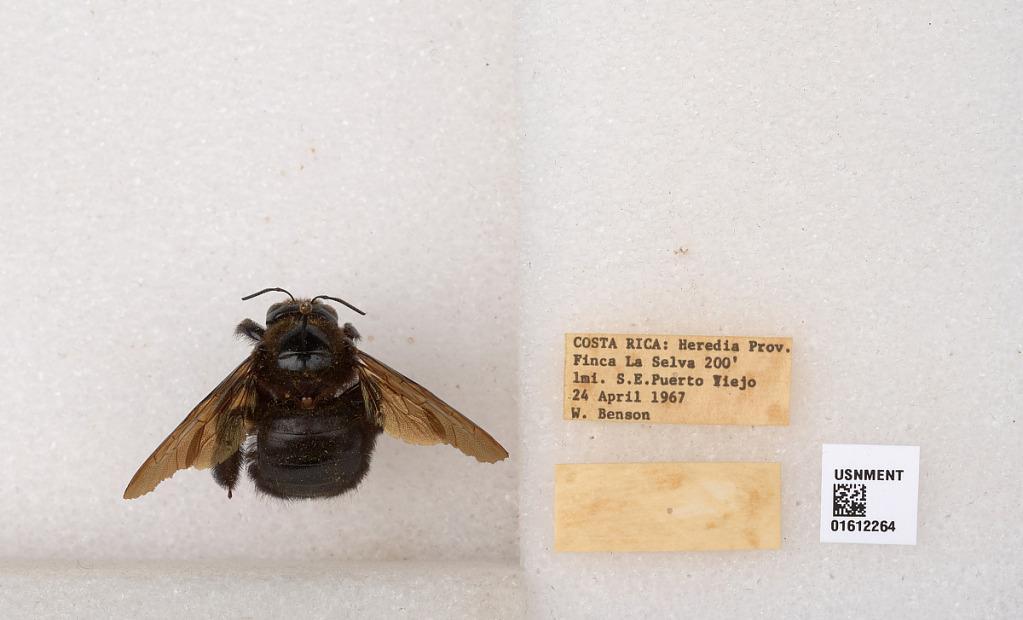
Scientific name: Xylocopa
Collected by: W. Benson
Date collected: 1967-4-24
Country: Costa Rica
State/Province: Heredia
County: Sarapiqui
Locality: Finca La Selva, 1mi. S.E.Puerto Viejo